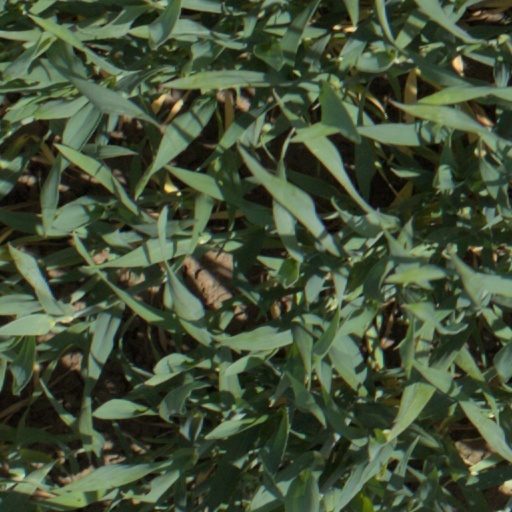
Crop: wheat